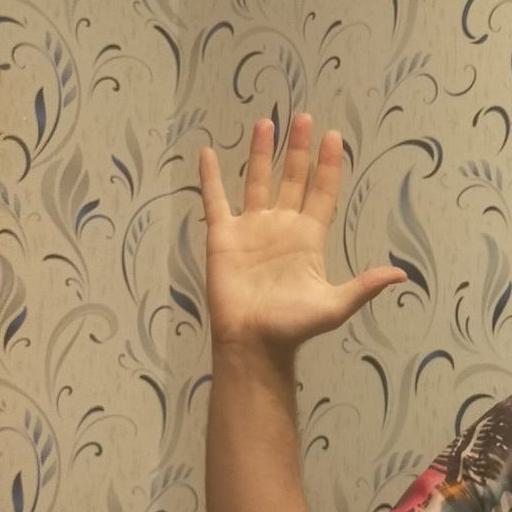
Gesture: palm